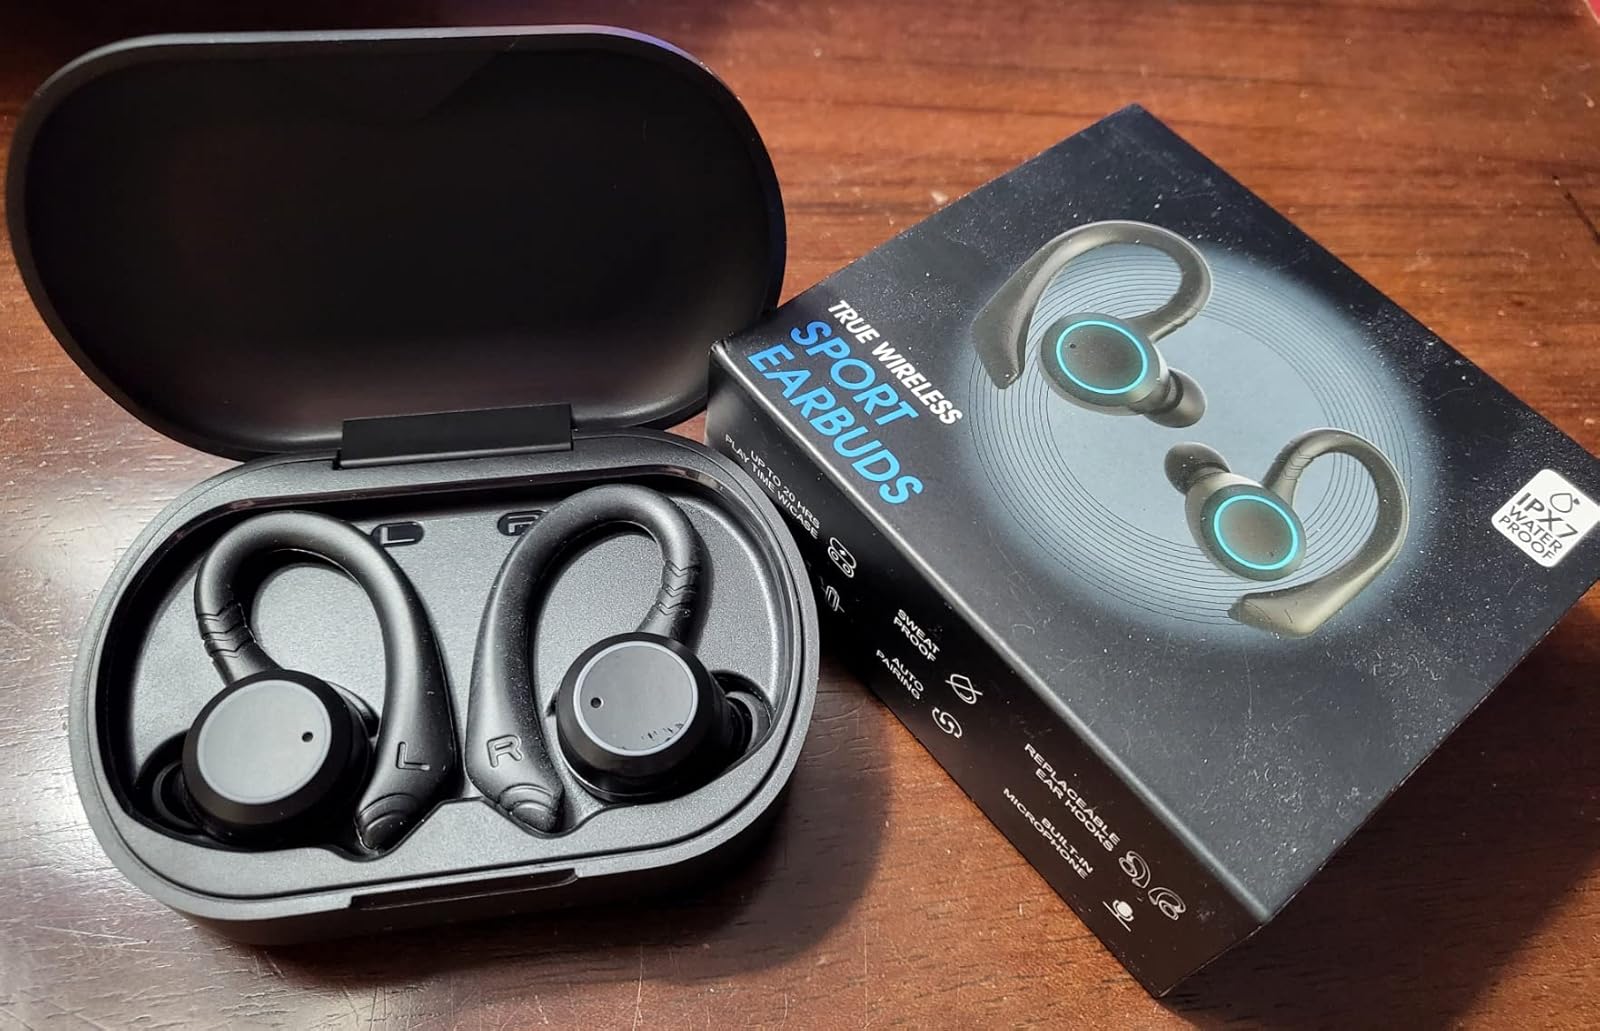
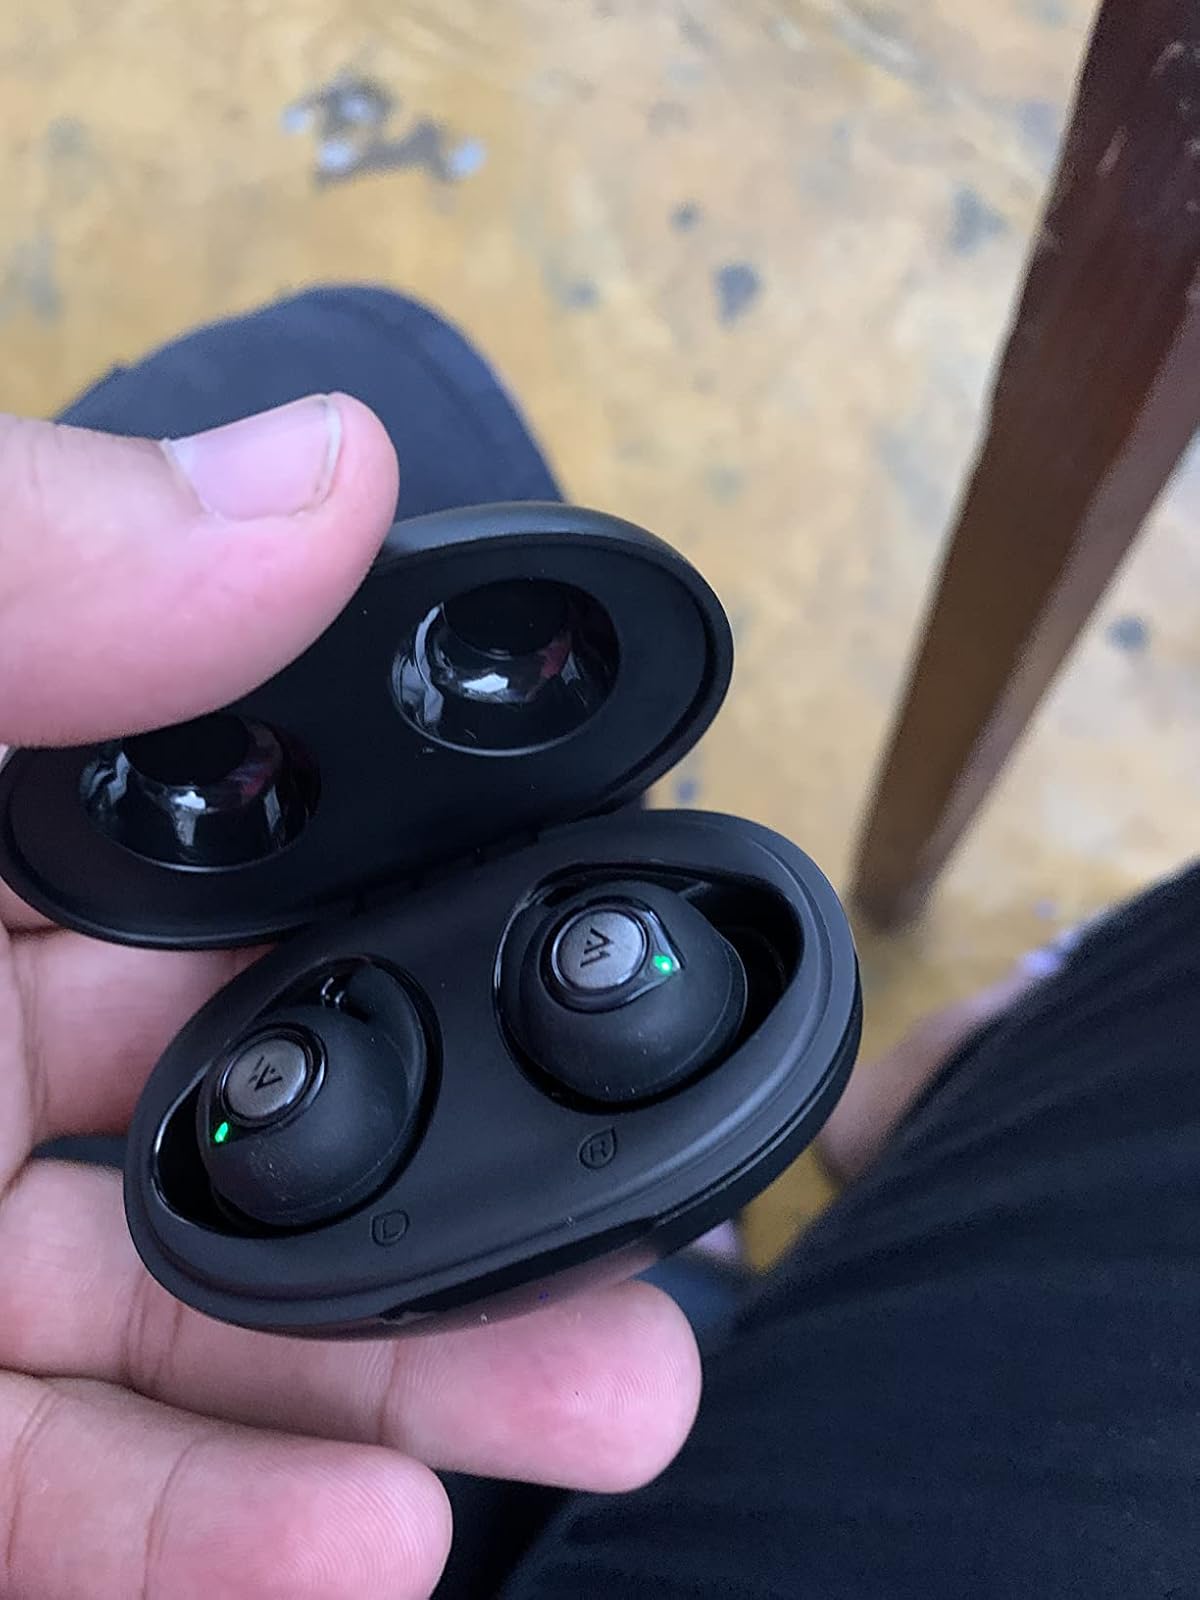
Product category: earbuds
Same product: no